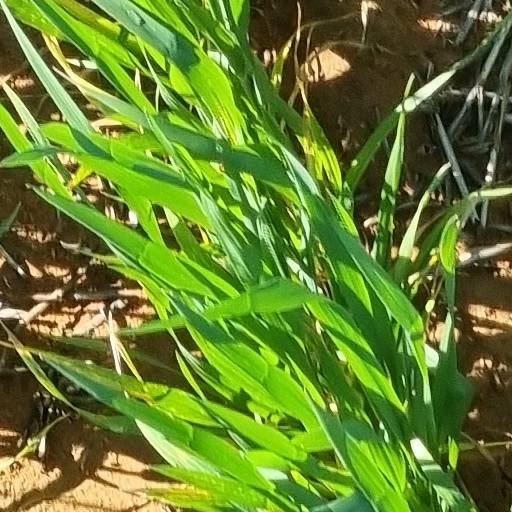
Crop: wheat